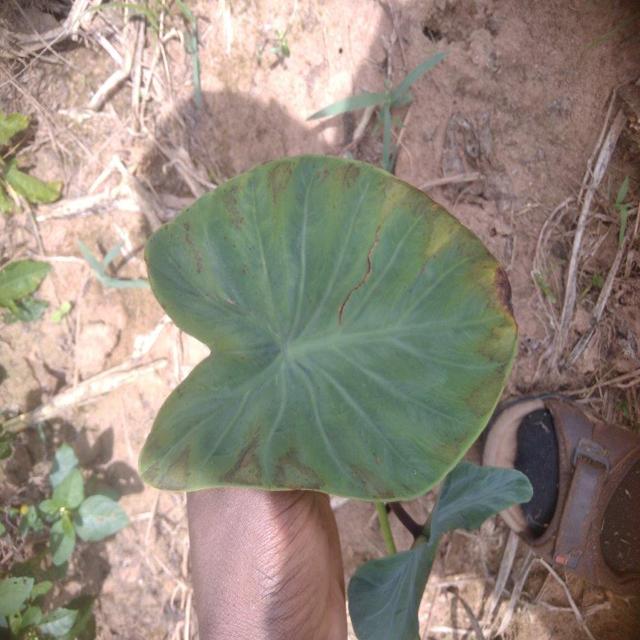
Label: Early_Blight